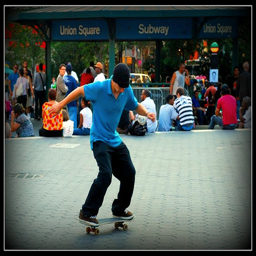
There is a male SKATEBOARDER RIDING HIS BOARD IN THE STREET
a skateboarder in a blue shirt is riding his skateboard and people
A man riding a skateboard across a cement park.
A boy is skating on the skate board in a roller rink.
The young man is practicing his moves on his skateboard.